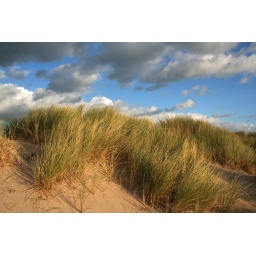
Marram grass and sand dunes at Ross Links within the Lindisfarne Nature Reserve